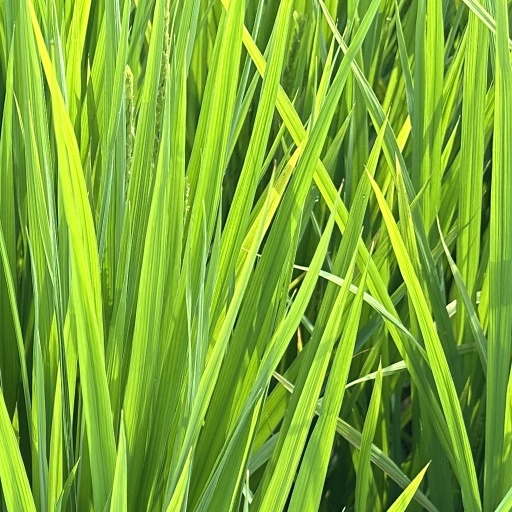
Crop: rice